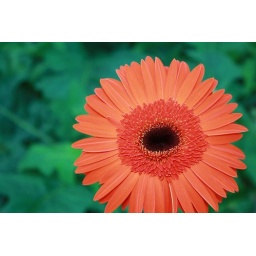
Gerbera flower !! Shades in red